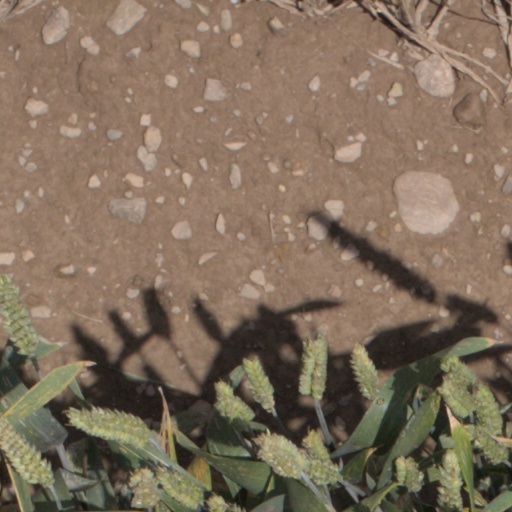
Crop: wheat